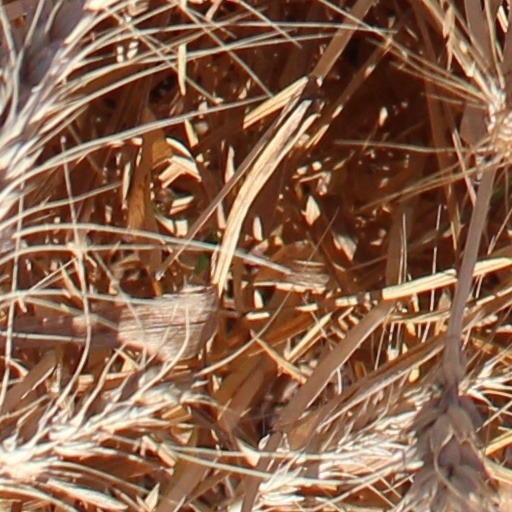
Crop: wheat